Joe Mauer

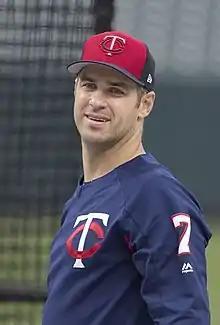
Mauer with the Minnesota Twins in 2017

Joseph Patrick Mauer (born April 19, 1983) is an American former professional baseball catcher and first baseman who spent his entire 15-year Major League Baseball (MLB) career with the Minnesota Twins. Regarded as one of the greatest contact hitters at the catcher position in his prime, Mauer is the only catcher in MLB history to win three batting titles, and the only catcher to ever win a batting title in the American League (AL). Internationally, Mauer represented the United States.